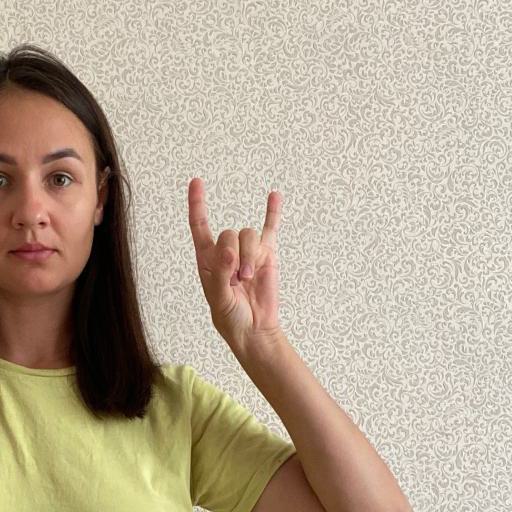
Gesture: rock